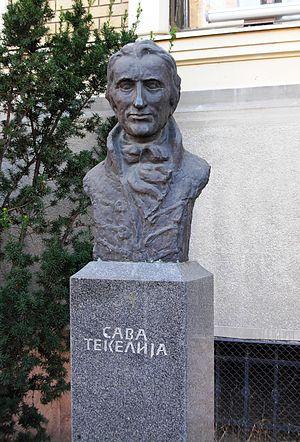
La Matica srpska est l'institution scientifique et culturelle la plus ancienne du peuple serbe. Elle a été fondée en 1826 à Pest et transférée en 1864 à Novi Sad, la ville la plus importante de la région de Voïvodine, qui faisait alors partie de l'Empire d'Autriche. Elle est aujourd'hui située dans la province autonome de Voïvodine en Serbie. En raison de sa valeur patrimoniale, culturelle et architecturale, le bâtiment qui accueille l'institution est inscrit sur la liste des monuments culturels protégés de la République de Serbie.